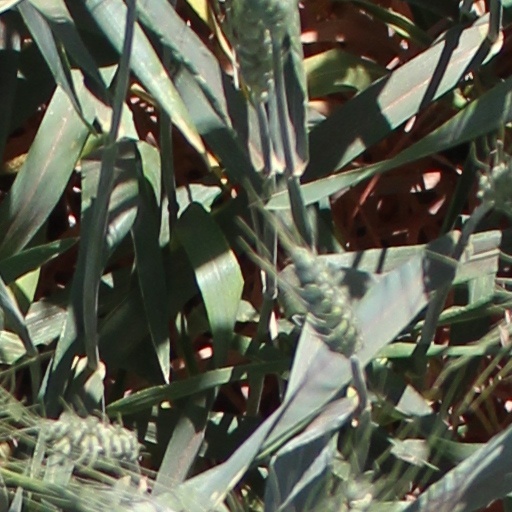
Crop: wheat